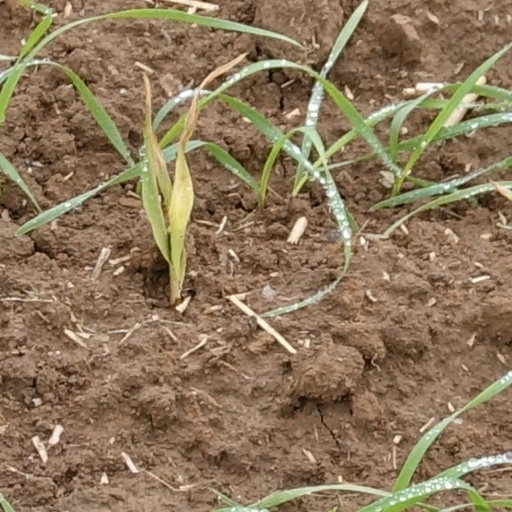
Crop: wheat